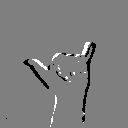
ASL letter: y